Copacabana Fort revolt

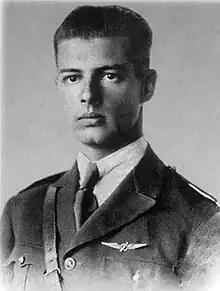
Lieutenant Eduardo Gomes

The mobilization that would culminate in the armed revolt sought to purify the armed forces from the interference of civilian politics and restore the pride of the army. Dissident soldiers considered politics dominated by the "low and private interests" of "status quo" supporters; for them, civilian politicians had betrayed the Republic, which had been proclaimed by the army. They were dissatisfied with the army's position in society, not accepting obedience without question. Their rebellious inclinations came from "esprit de corps", rather than a conscious plan to remake society, which would come in later movements. There was no revolutionary manifesto in the midst of the revolt; rather it was at first an institutional one, defending military honor against the figure of Artur Bernardes. It was, nevertheless, the expression of a revolutionary climate and the wear and tear of the regime that was not very open to new political, economic and social demands. Participants had the identity of a moral elite capable of defeating the oligarchies.